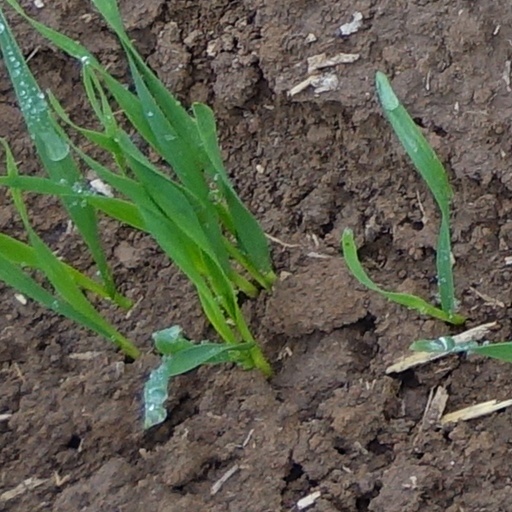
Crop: wheat